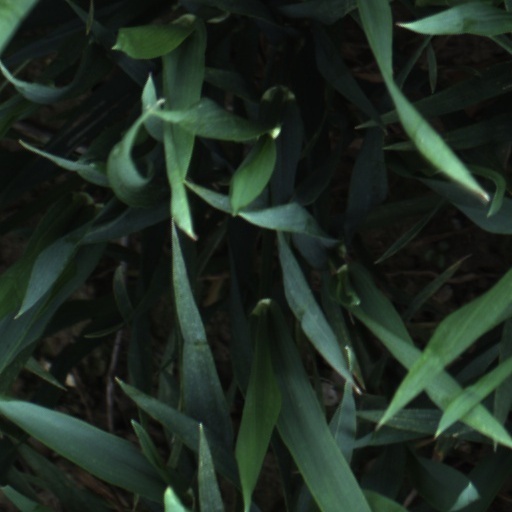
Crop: wheat